Nogales Municipality, Sonora

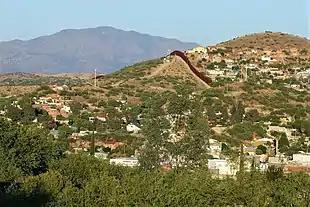
City of Nogales and landscape of the municipality of Nogales.

Nogales is a municipality in the state of Sonora in northwestern Mexico, being the most densely populated municipality in Sonora. The name "Nogales" is the Spanish word for walnut trees.